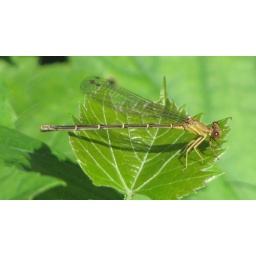
This picture of a brown form female Powdered Dancer was taken near the Grand River in Brantford, Ontario.